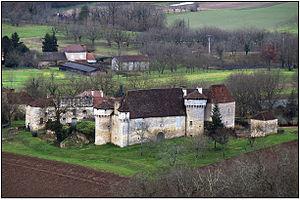
Château du Saulou, Cazoulès
Cet article recense les monuments historiques de l'arrondissement de Sarlat-la-Canéda, dans le département de la Dordogne, en France.